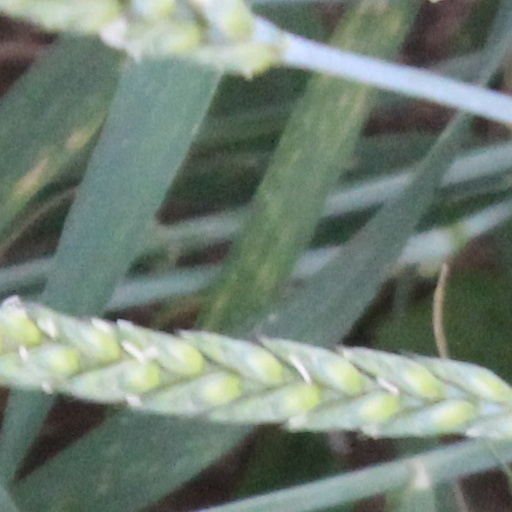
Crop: wheat